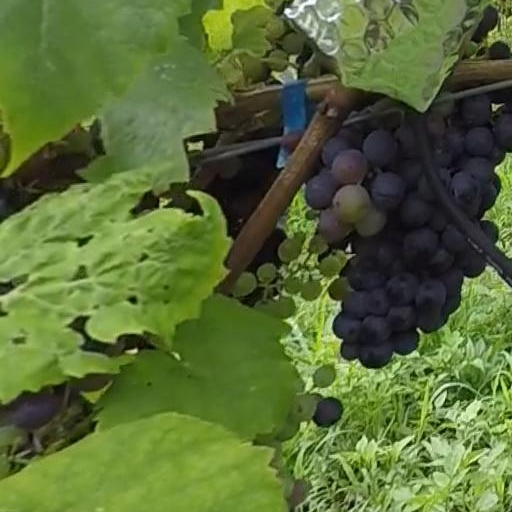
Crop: grape